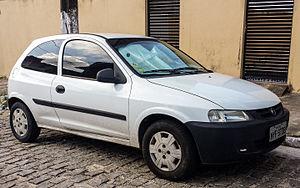
La Chevrolet Celta est une voiture citadine brésilienne par GM do Brasil. C'est une Opel Corsa B avec des modifications. En Argentine, la Chevrolet Celta est la Suzuki Fun.